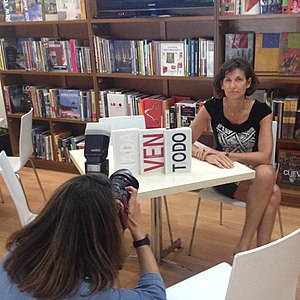
Janne Teller
Janne Teller i Mexico City, 2016
Janne Teller er dansk forfatter og essayist med østrigsk/tysk familiebaggrund.